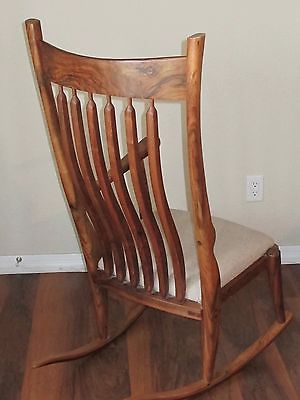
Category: chair